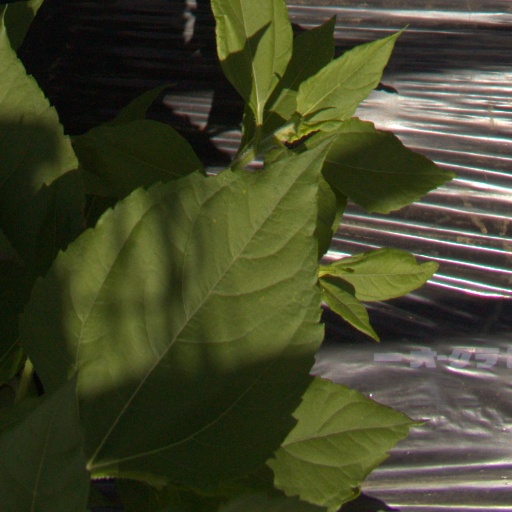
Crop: Jerusalem artichoke